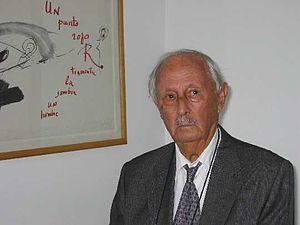
Carlos Franqui, né le 4 décembre 1921 à Las Villas et mort le 16 avril 2010 à Puerto Rico, est un écrivain, poète, journaliste, critique d'art et militant politique cubain.